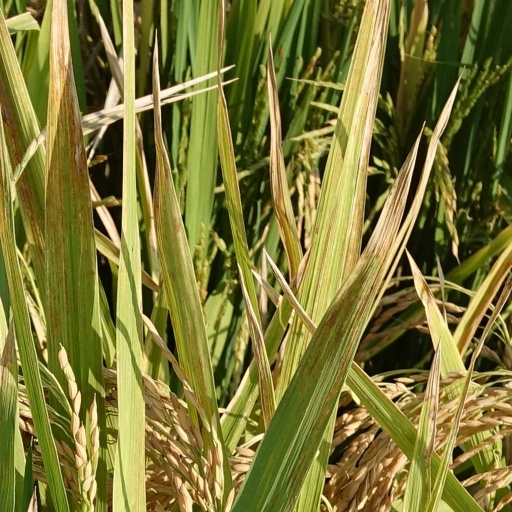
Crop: rice